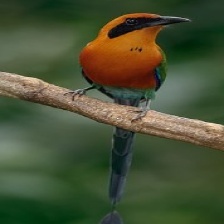
Species: RUFUOS MOTMOT
Scientific name: BARYPHTHENGUS MARTII